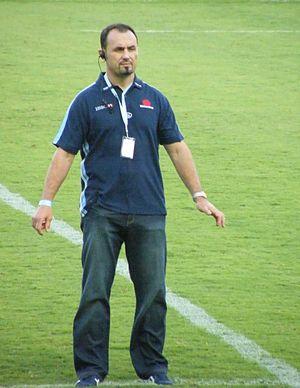
Michael Anthony Foley, né le 7 juin 1967 à Sydney, est un joueur de rugby à XV australien qui a joué avec l'équipe d'Australie de 1995 à 2001 au poste de talonneur. Bien que né en Nouvelle-Galles du Sud, il porte plus de 100 fois le maillot du Queensland et joue pour le club de Wests à Brisbane.